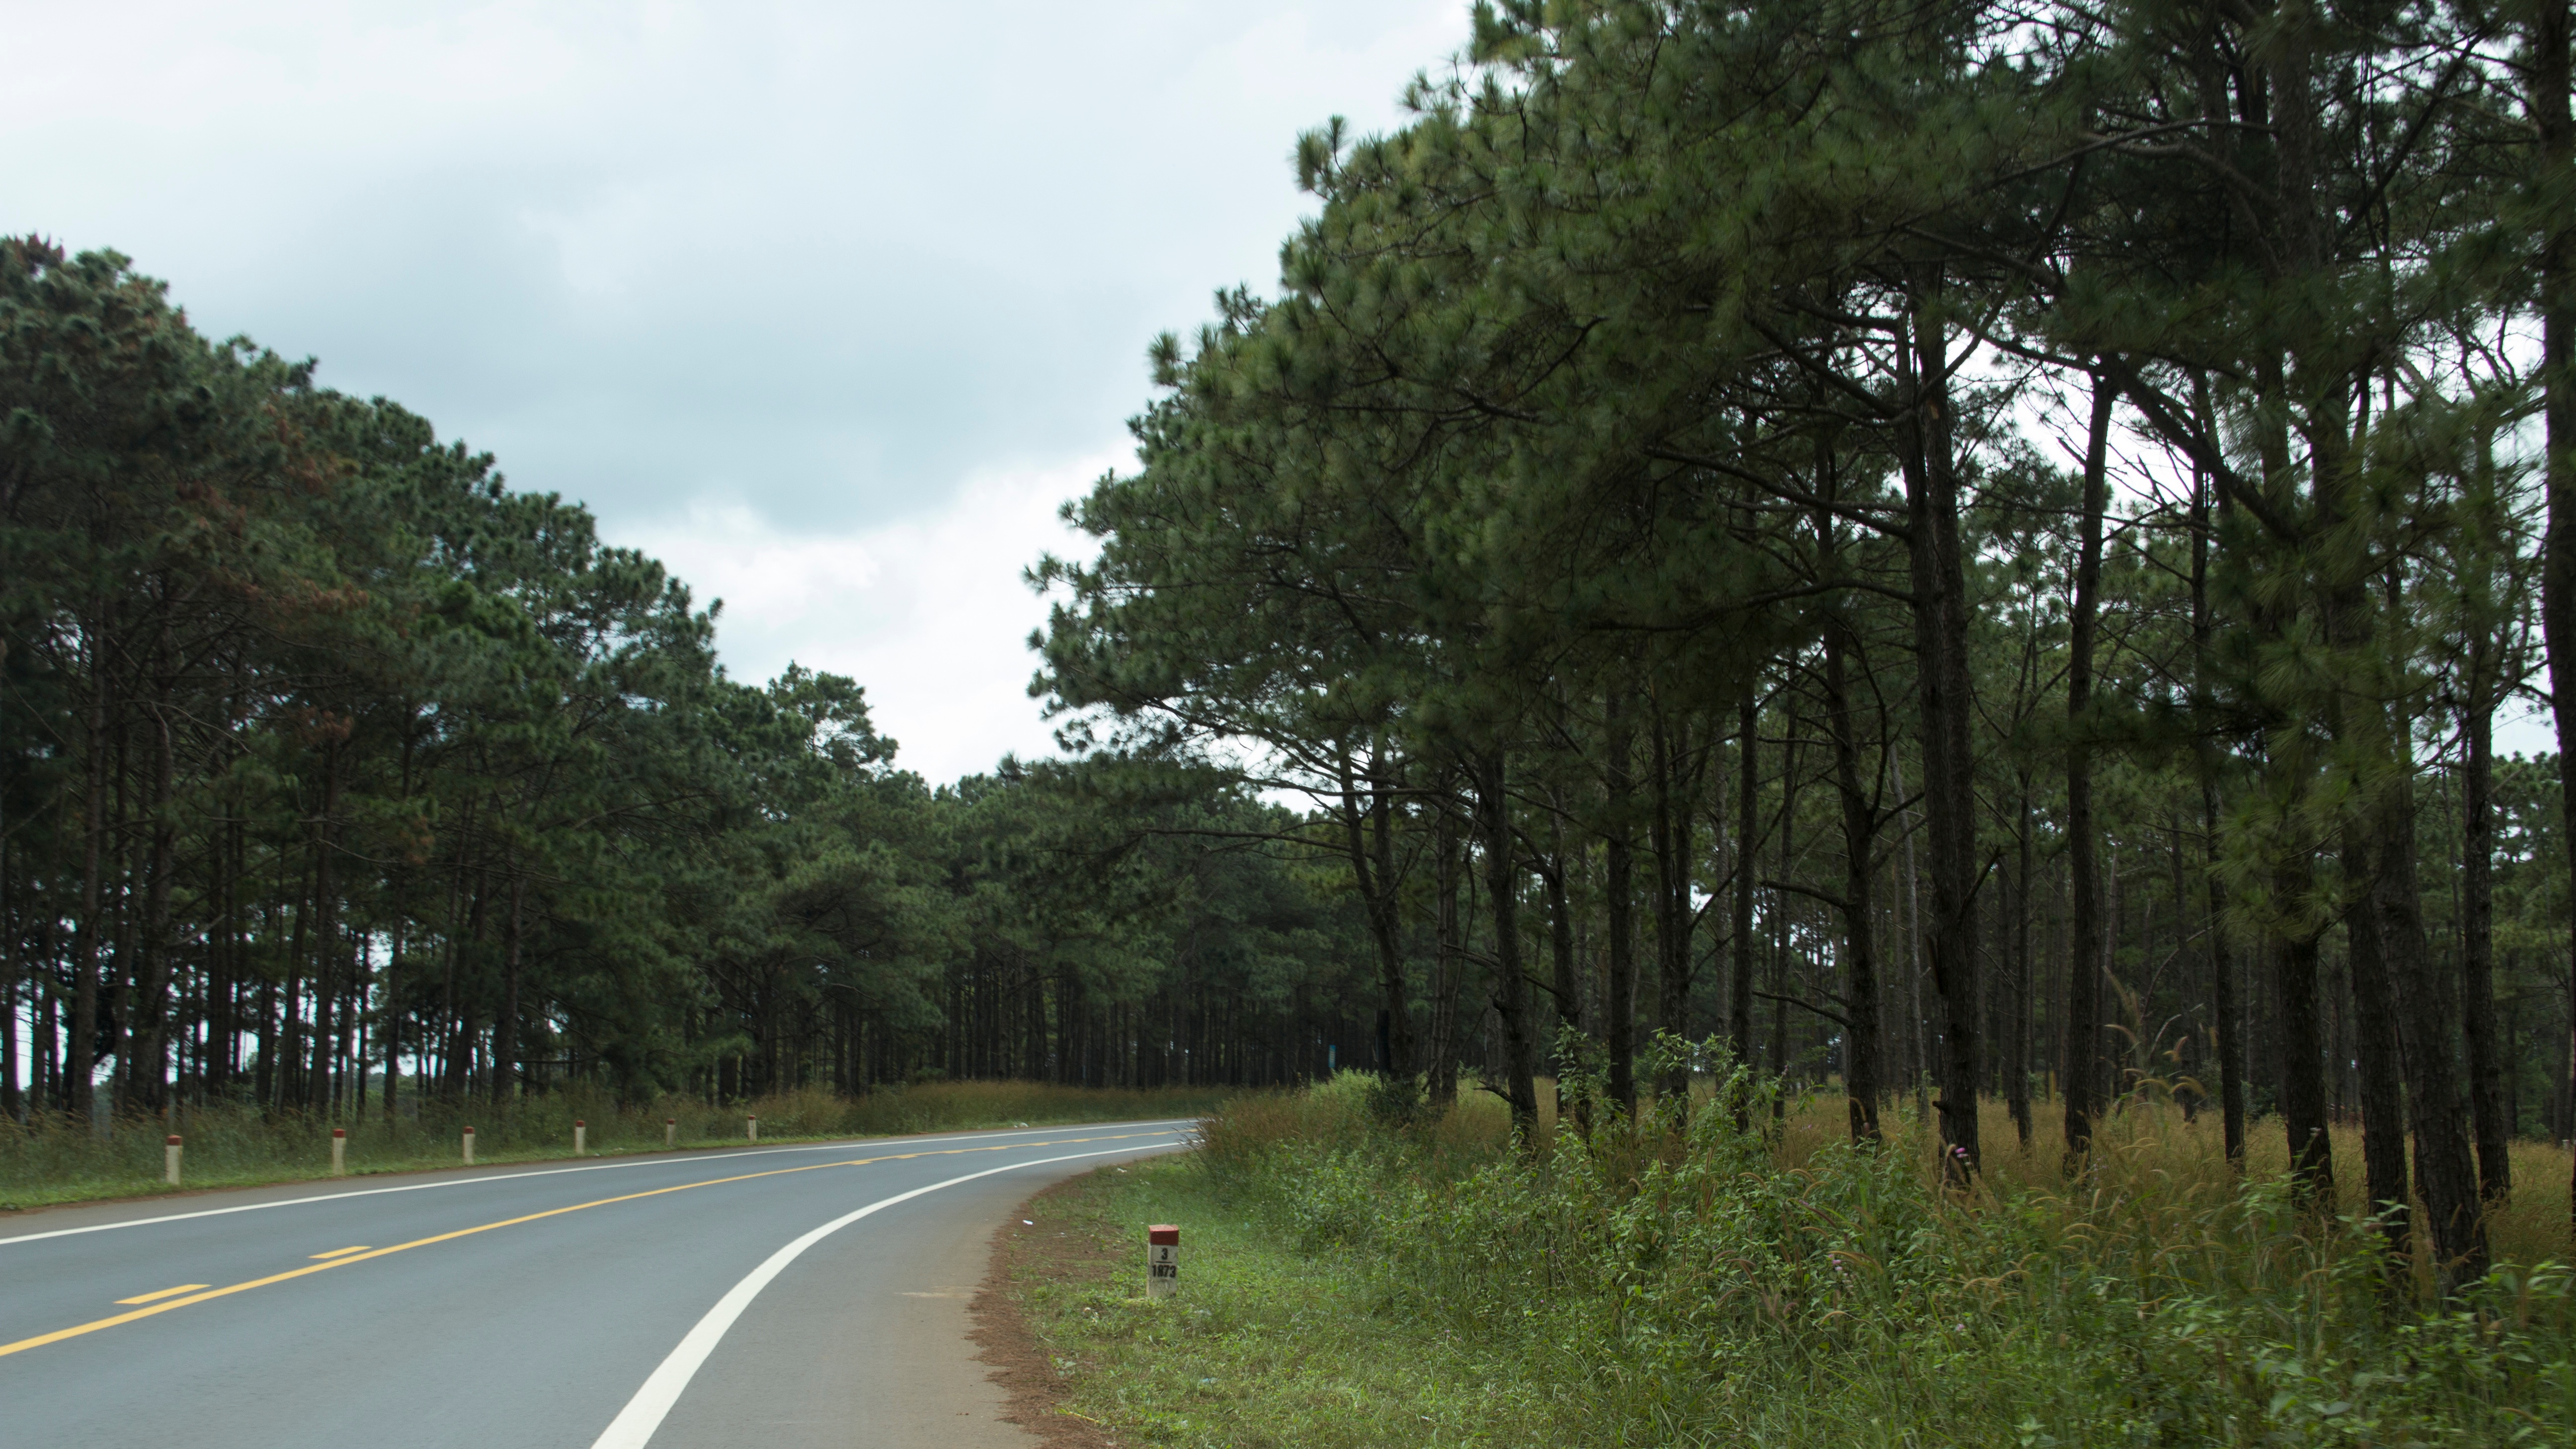
tree, forest, road, infrastructure, rural area, woody plant, land lot